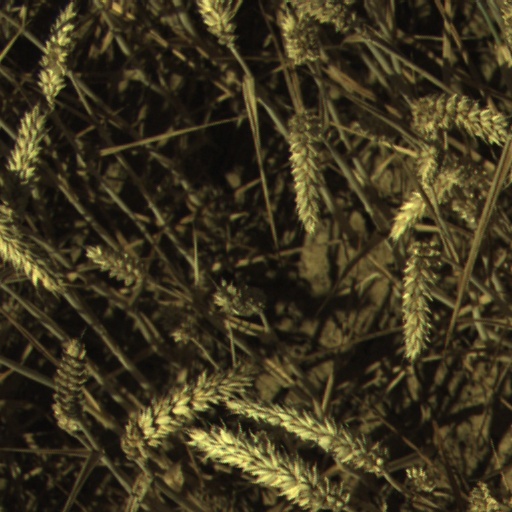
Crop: wheat